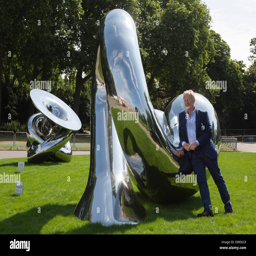
politician poses with his sculptures outside the tent .